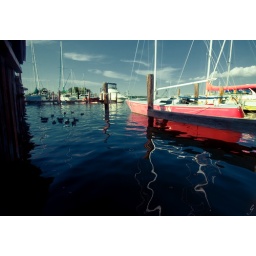
Shade of the pier in mid-afternoon on the water gave the reflections of masts and the sailboat a tranquil place to wander.